Stepan Vasiliyevich Voyevodsky

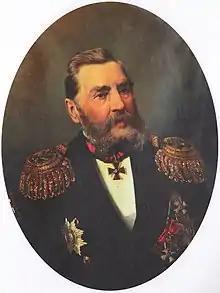
Stepan Vasiliyevich Voyevodsky

Stepan Vasilievich Voyevodsky (1803 – September 17, 1884) was an admiral of the Imperial Russian Navy, Governor of Russian America in 1854–1859, and military governor of Astrakhan in the 1860s.